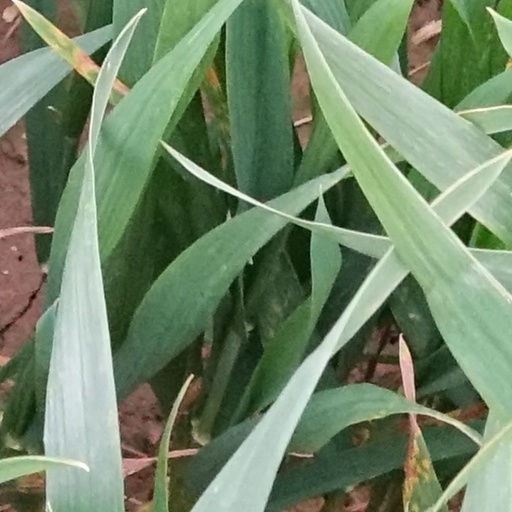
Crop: wheat